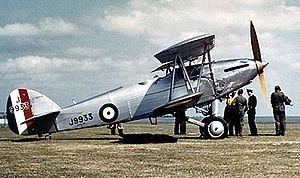
Brendan Eamonn Fergus Finucane dit « Paddy » Finucane est un pilote de chasse irlandais de la Royal Air Force. Il est né le 16 octobre 1920 à Rathmines et mort au combat le 15 juillet 1942 dans la Manche.